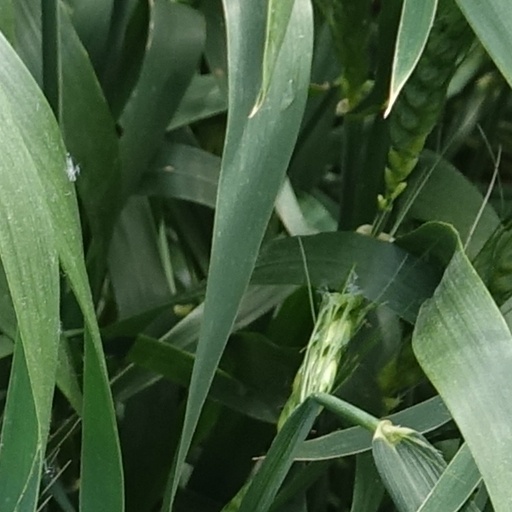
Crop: wheat